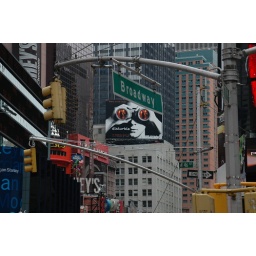
Some of the road signs in Times Square